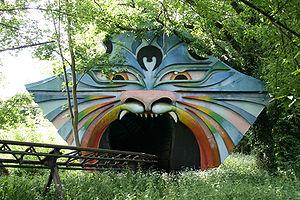
American Adventure ouvert au public le 27 juin.
Mirapolis est un ancien parc d'attractions à thèmes situé à Courdimanche, dans la communauté d'agglomération de la ville nouvelle de Cergy-Pontoise du département français du Val-d'Oise. Inauguré le 20 mai 1987, il ferme définitivement le 20 octobre 1991.
Le Spreepark était un parc d'attractions dans le nord du Plänterwald, lui-même situé dans le district de Berlin de Treptow-Köpenick. Il est aussi connu sous son ancien nom, Kulturpark Plänterwald.